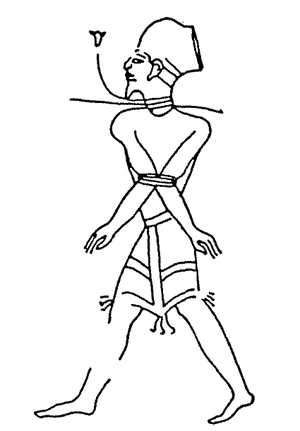
Cet article concerne la sédentarisation et l'origine des premiers Israélites qui s'installent au début du Fer I dans les montagnes de la vallée du Jourdain, une population dont l'une des caractéristiques est de ne pas consommer de porc et qui est appelée Israël sur la stèle de Merenptah en 1200 av. J.-C. Les installations se développent progressivement à partir des contreforts qui dominent le Jourdain.